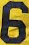
Number: 6